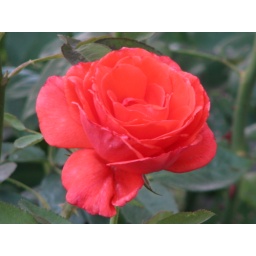
red rose in the rose garden